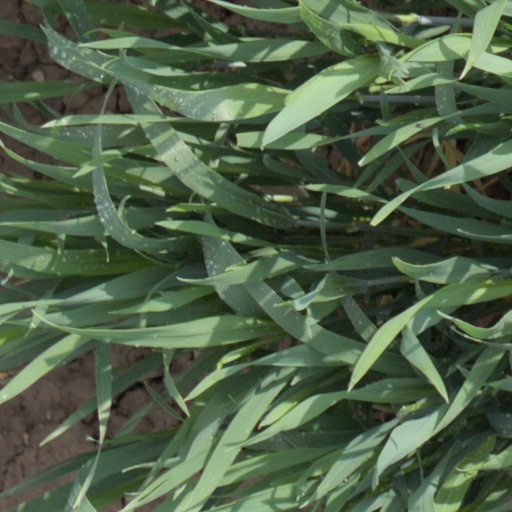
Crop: wheat